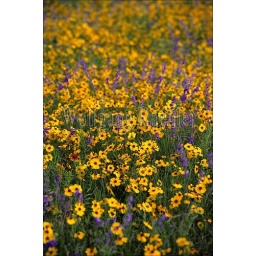
Usa, texas, near fredericksburg, brown bitterweed and sage flowers